Cranleigh line

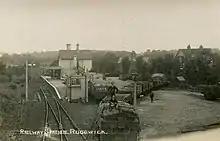
Rudgwick goods yard, to the right of the station platform

As the line was nearing completion, an inspection was undertaken by the Board of Trade (BoT). Although the LB&SCR had hoped to begin public passenger services by 1 June 1865, the opening was delayed several times due to unfinished work. The new railway finally opened on 2 October 1865, but William Yolland, the BoT representative charged with inspecting the route, insisted that Rudgwick station was to remain closed until the steep gradient of to the south was eased. The remedial work included the raising of embankments and a second bridge deck was added above the original brick arch over the River Arun, reducing the gradient to . Rudgwick station opened on 1 November 1865.